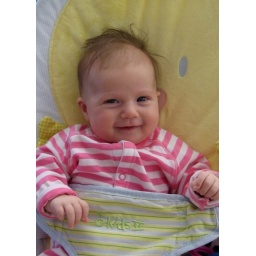
This is me with a cute smile in my bouncy chair